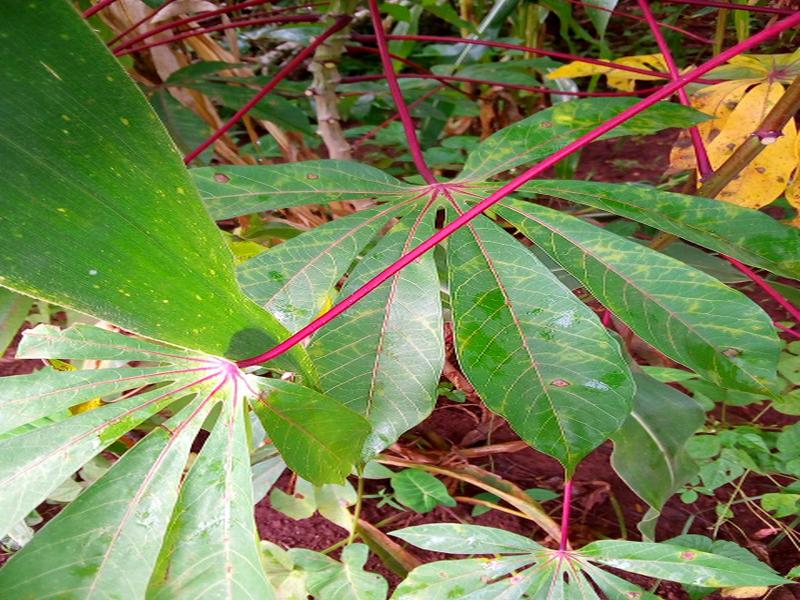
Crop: cassava
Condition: brown_streak_disease